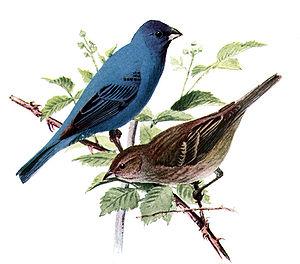
Le Passerin indigo, aussi appelé passerine indigo, est une espèce d'oiseaux de la famille des Cardinalidae. C'est un petit oiseau, long d'une douzaine de centimètres. Il présente un fort dimorphisme sexuel apparent au niveau de sa coloration, le mâle étant d'un bleu éclatant en été et de couleur brune pendant les mois d'hiver, tandis que la femelle est brune toute l'année. Le mâle affiche ce plumage aux couleurs vives pendant la saison de reproduction pour attirer une partenaire. La femelle se charge seule de la construction du nid et de l'incubation. Le régime alimentaire du Passerin indigo se compose principalement d'insectes pendant les mois d'été et de graines pendant les mois d'hiver.